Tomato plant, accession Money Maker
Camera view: vertical (180 deg); turntable rotation: 300 degrees
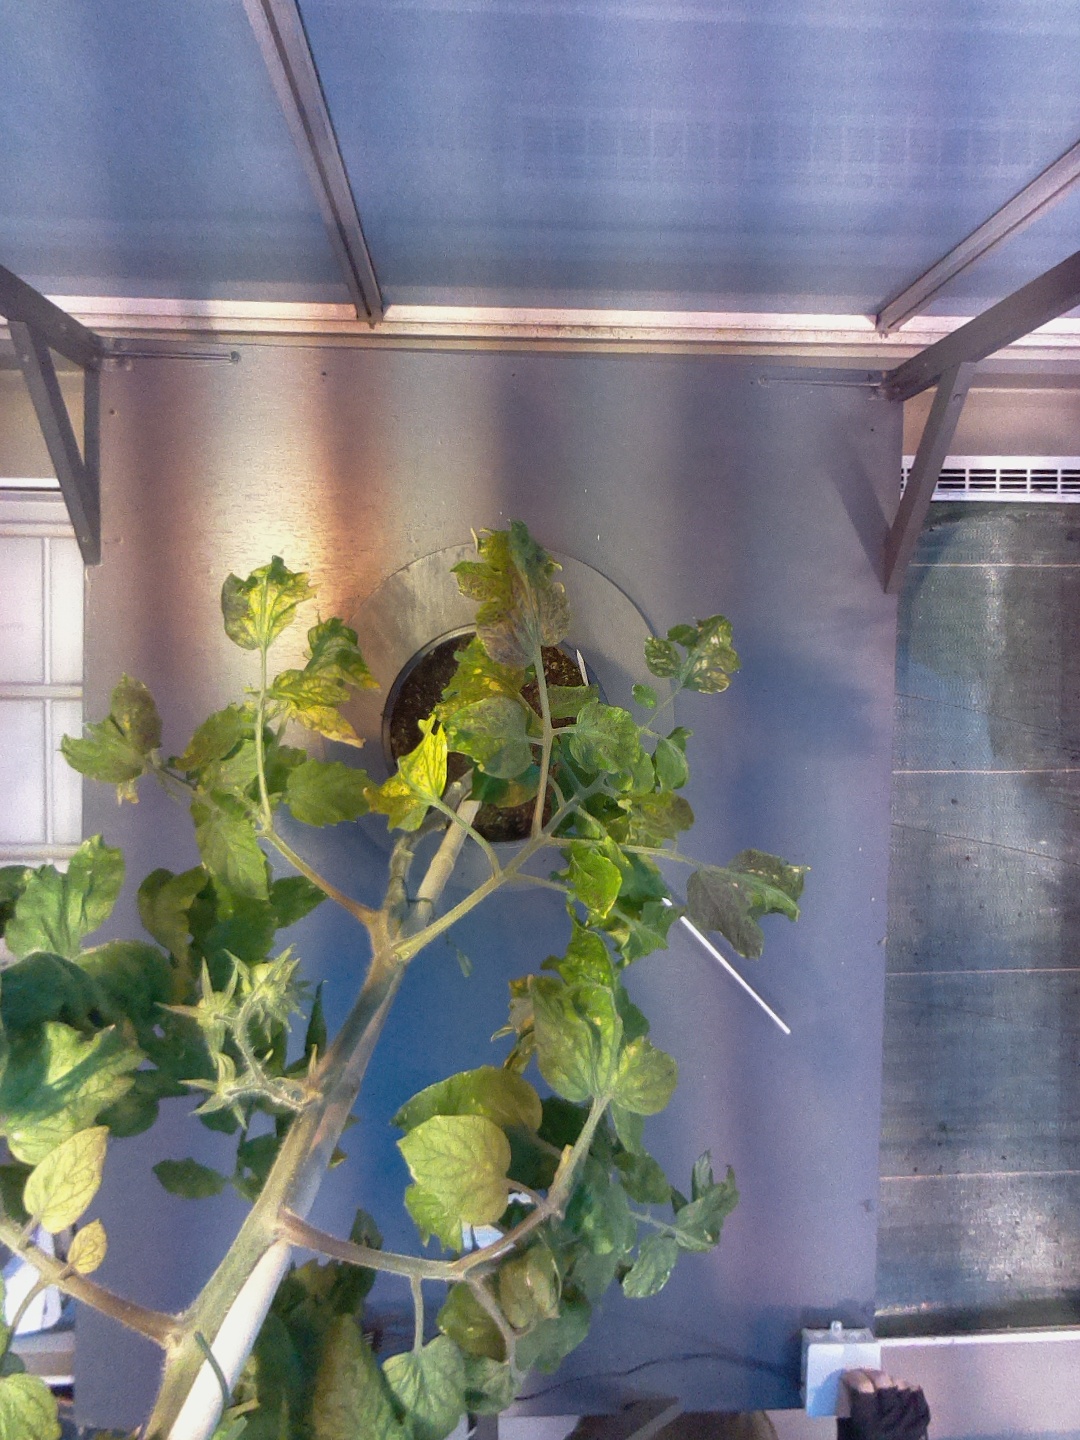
BBCH growth stage 71: 10%-20% of final fruit size